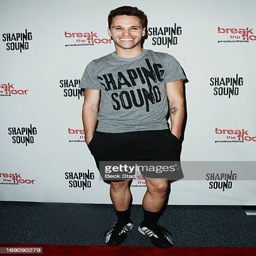
actor arrives at the premiere of tour